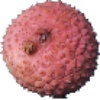
Label: lychee